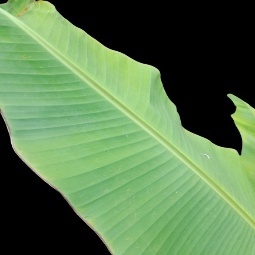
Label: Sulphur